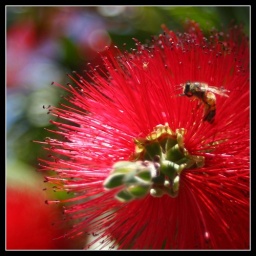
A honey bee coming in for a landing on a bottle brush flower in my backyard.